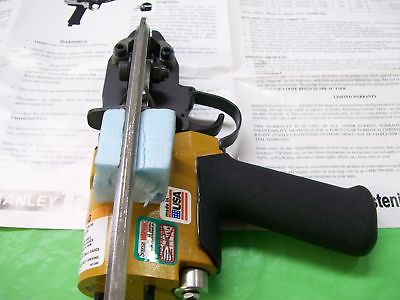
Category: stapler